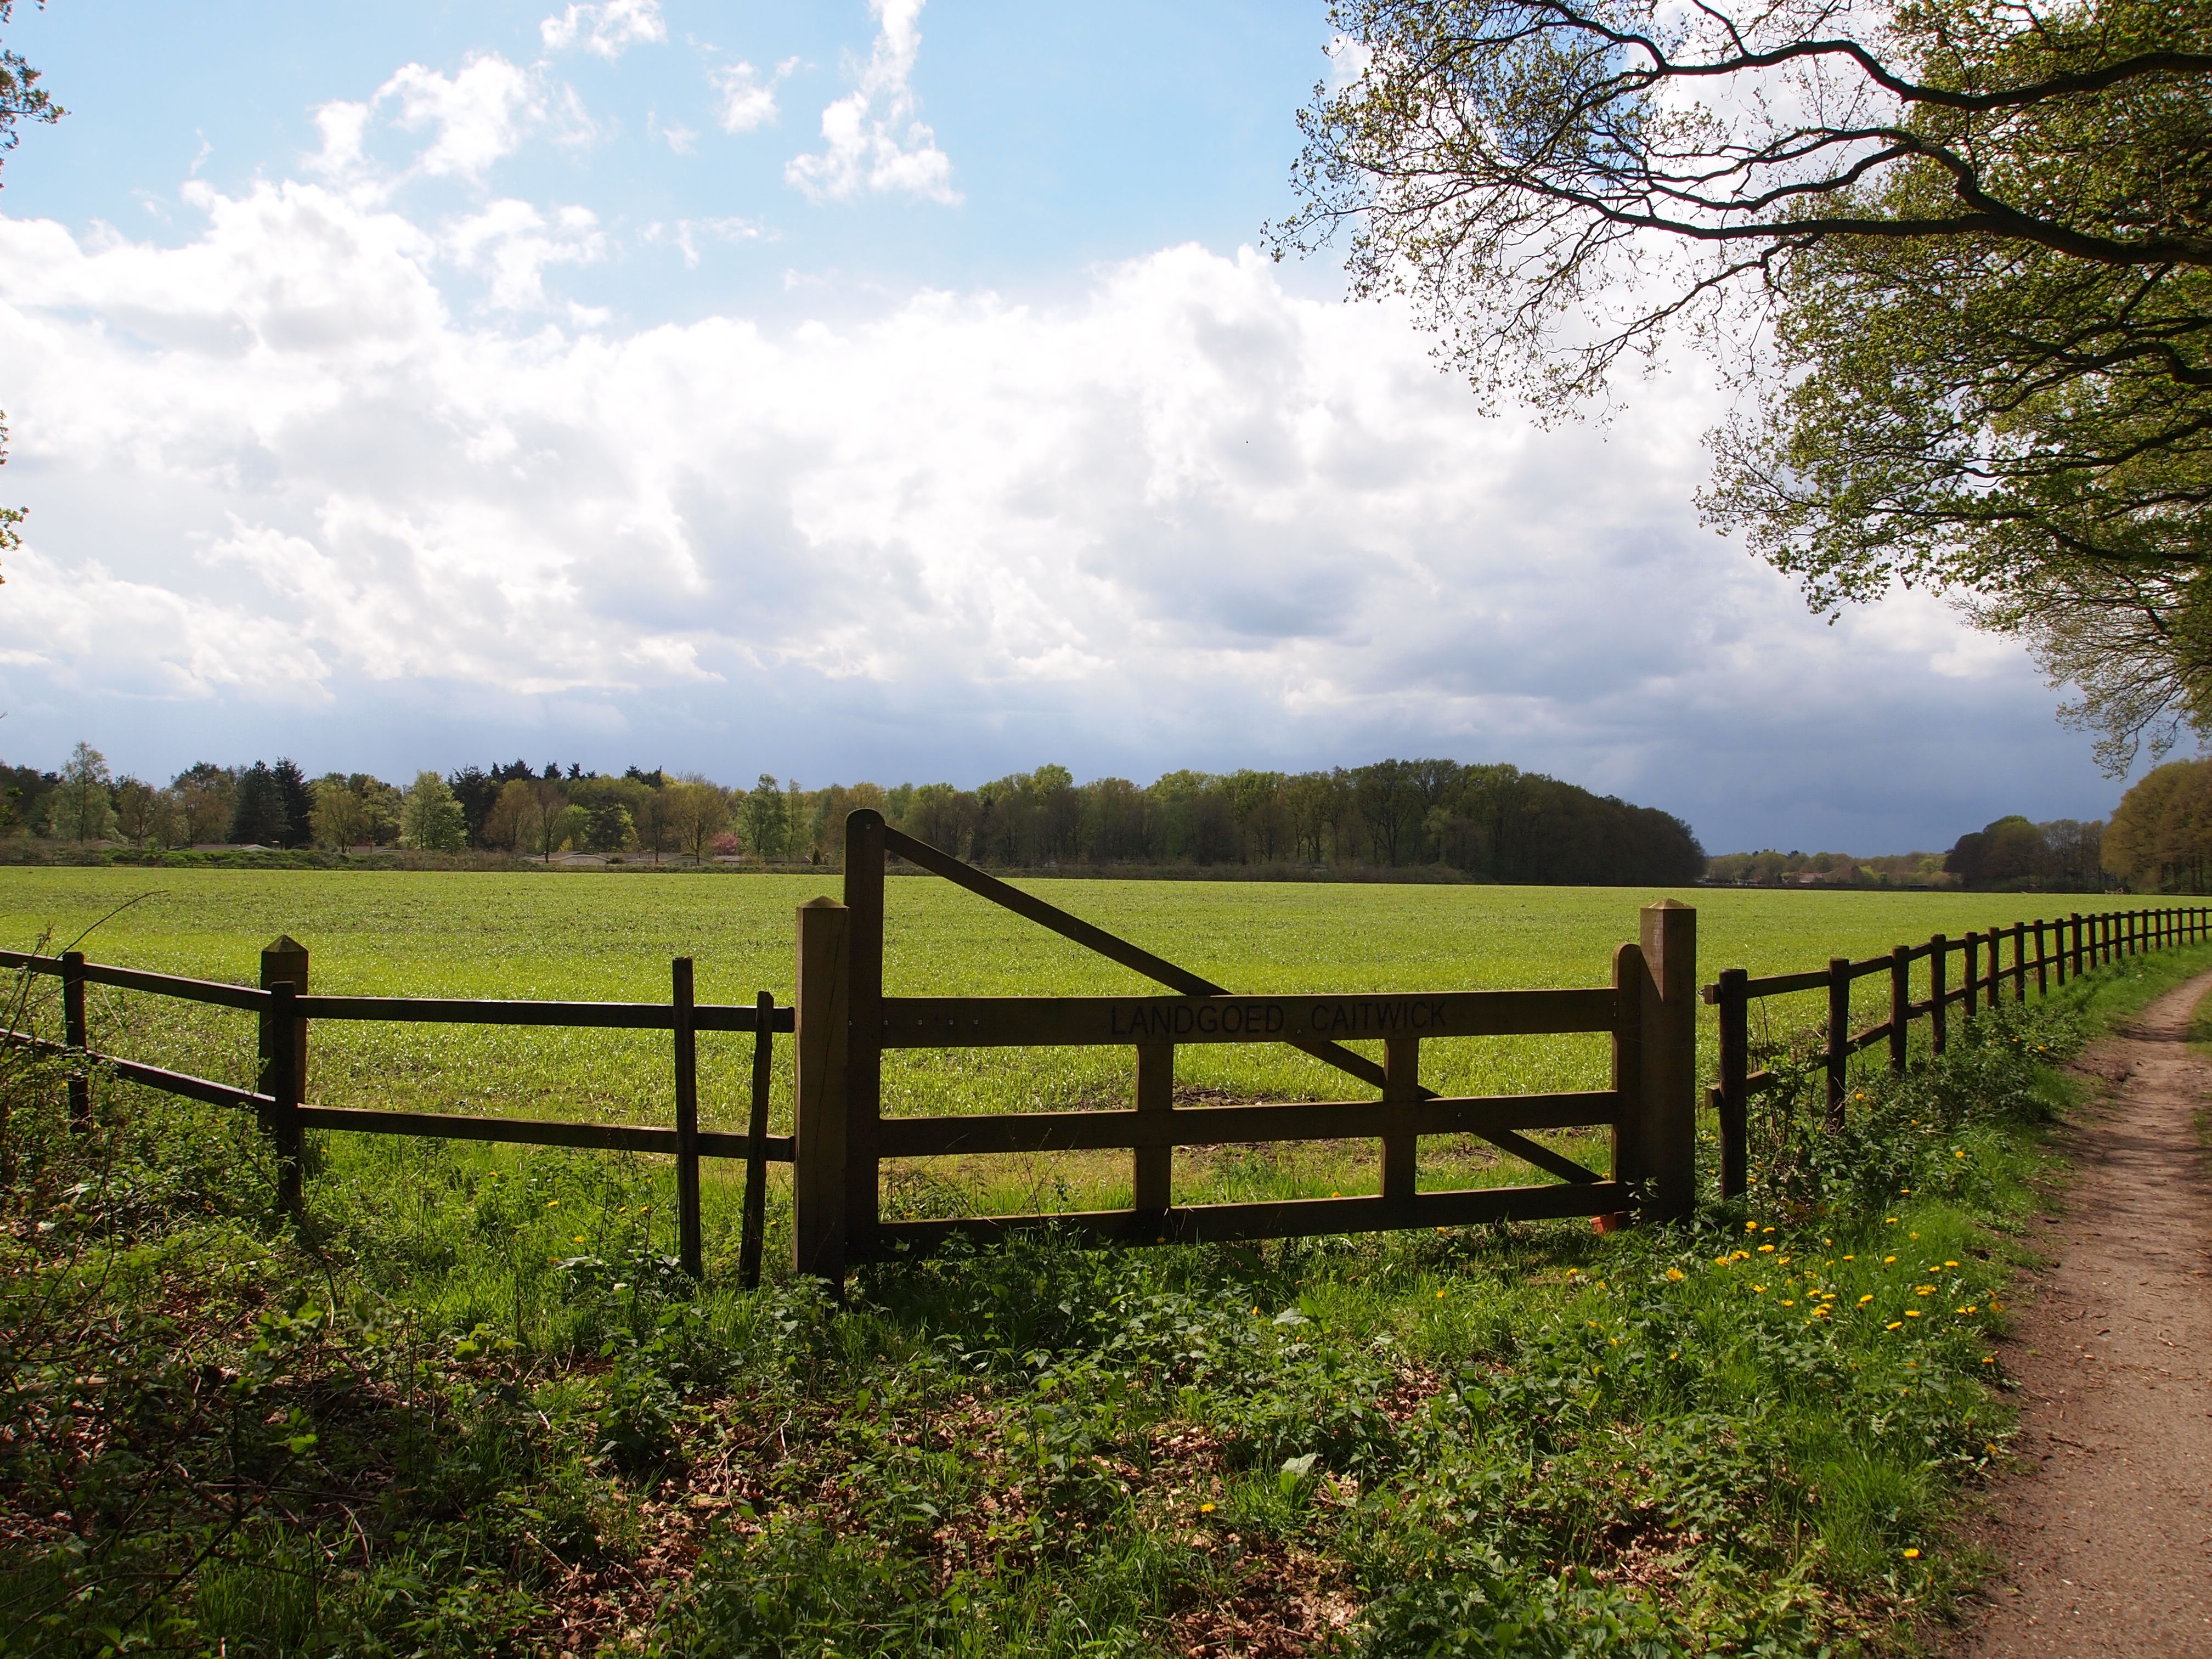
landscape, tree, nature, grass, fence, field, farm, meadow, countryside, air, morning, summer, pasture, ranch, agriculture, waterway, clouds, dutch landscape, rural area, outdoor structure, home fencing